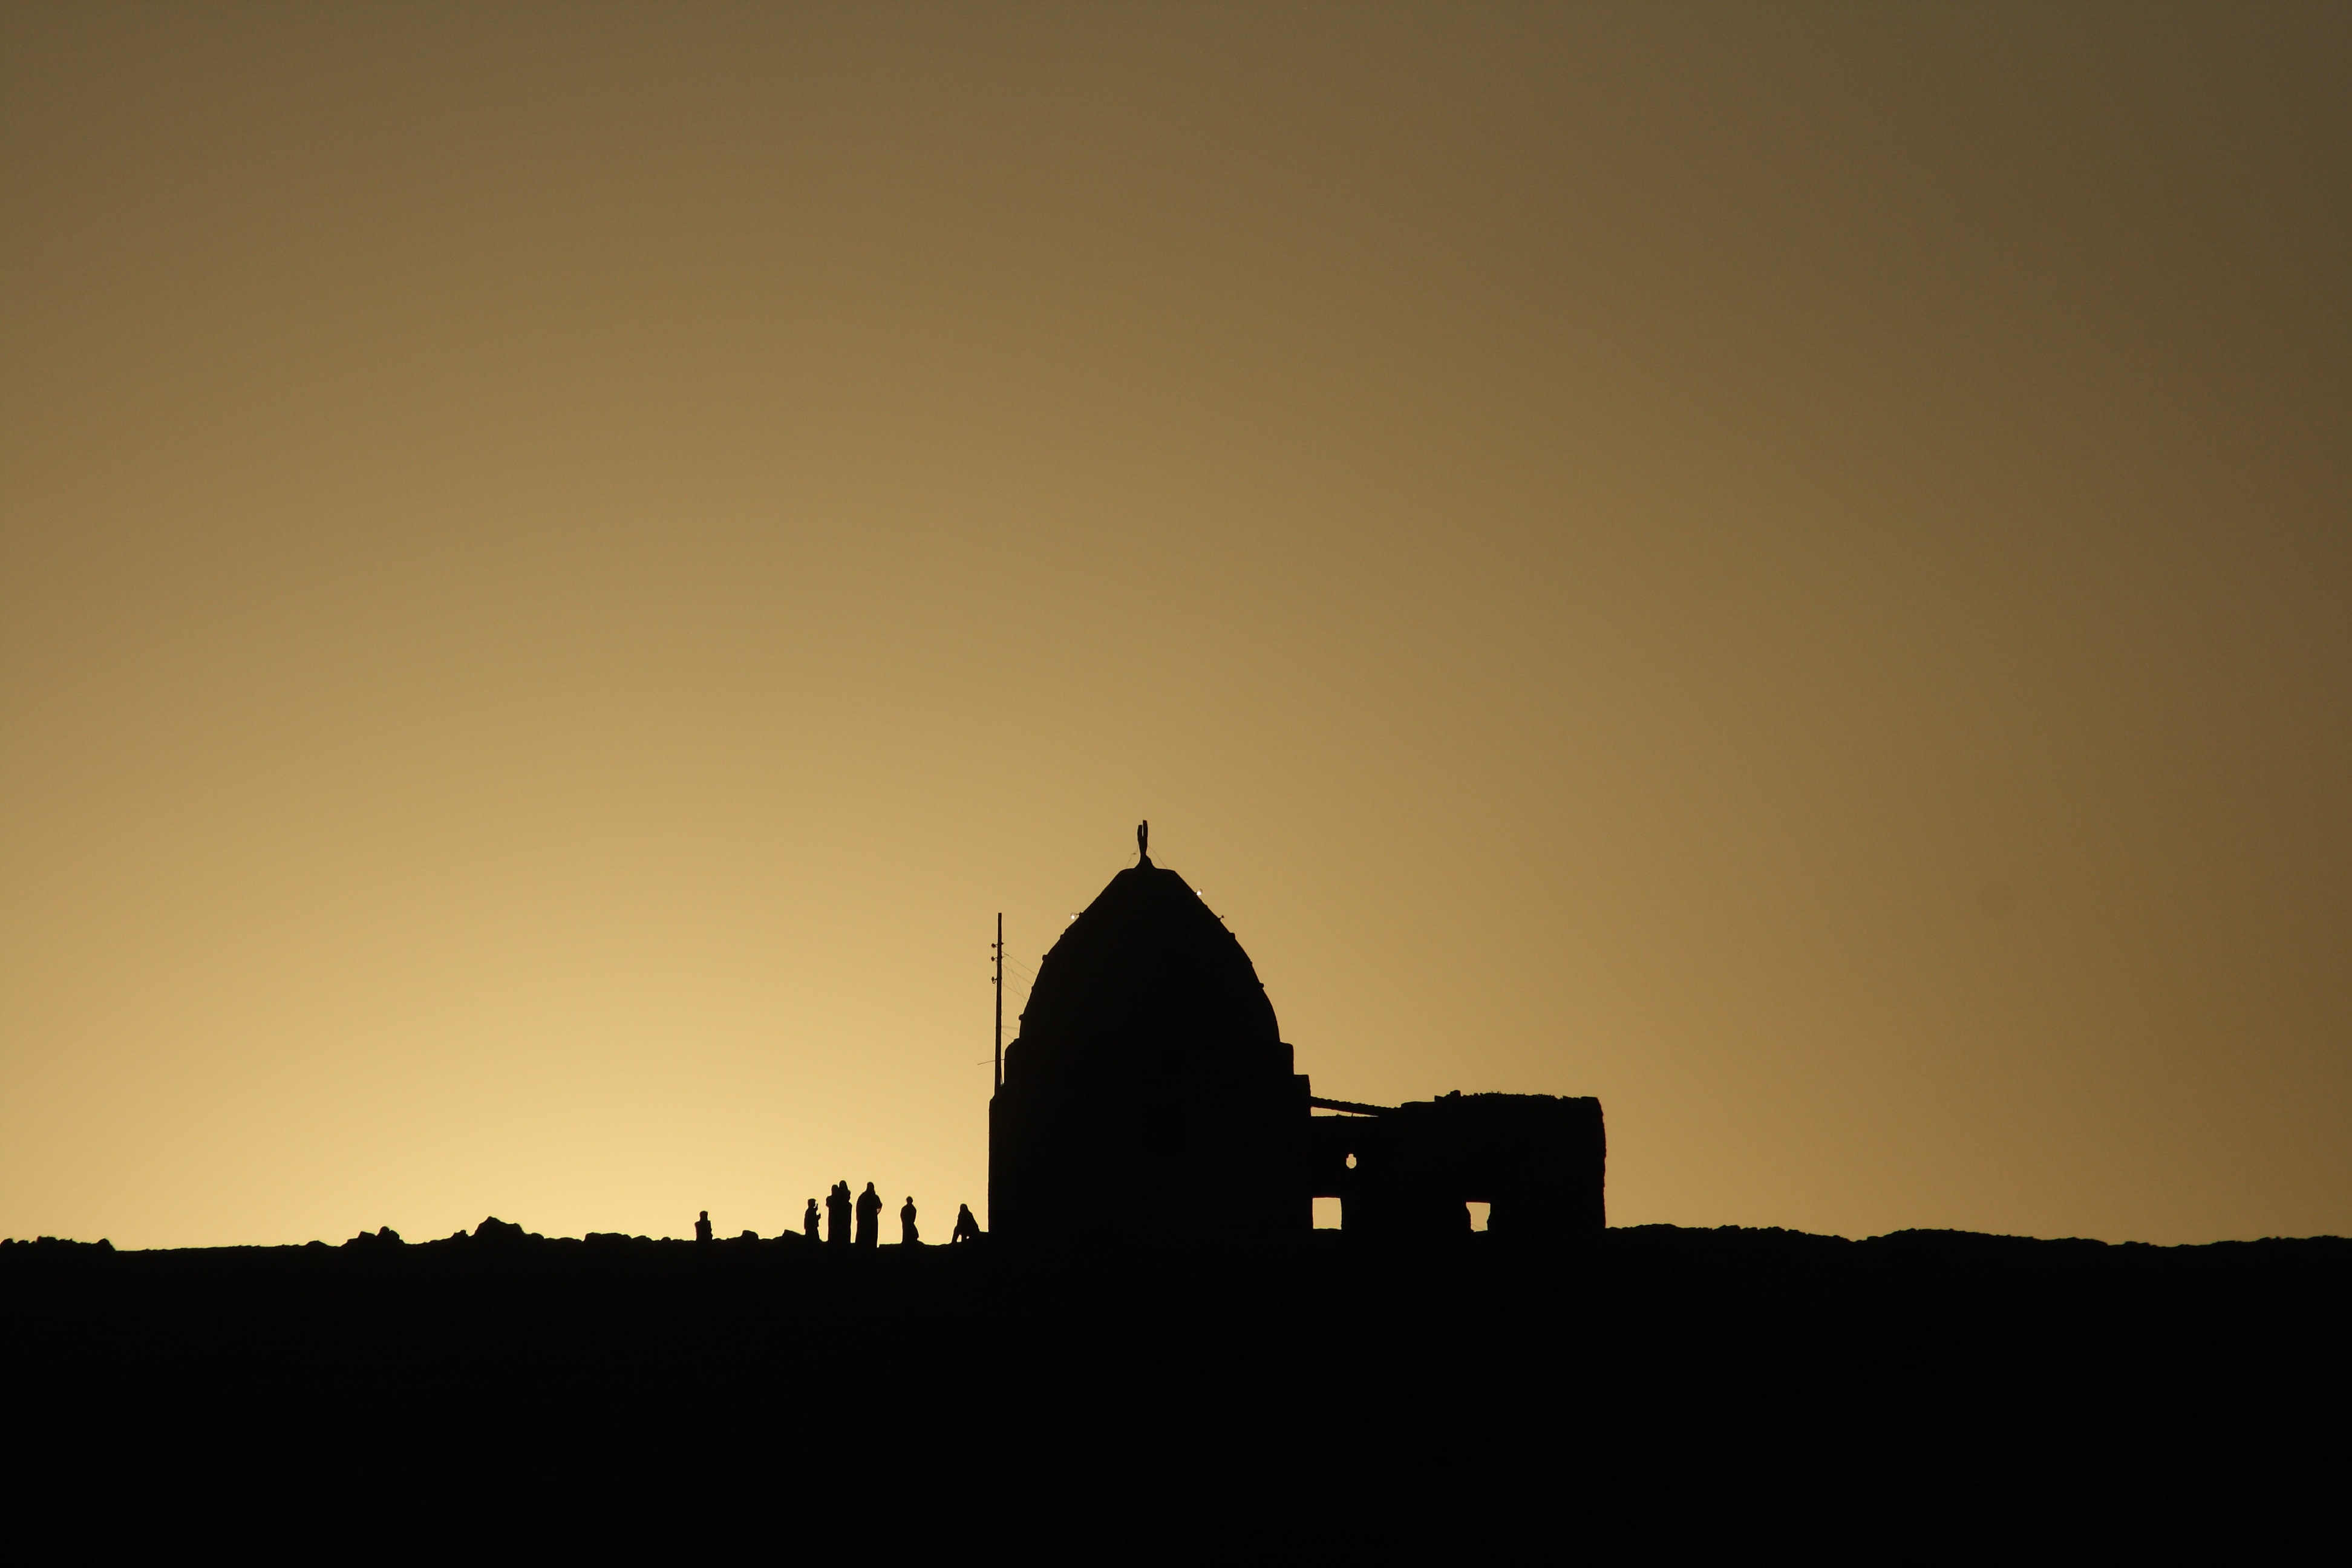
horizon, silhouette, sky, sunrise, sunset, skyline, night, sunlight, morning, dawn, dusk, evening, darkness, egypt, shadows, temple, mosque, cairo, nile, atmospheric phenomenon